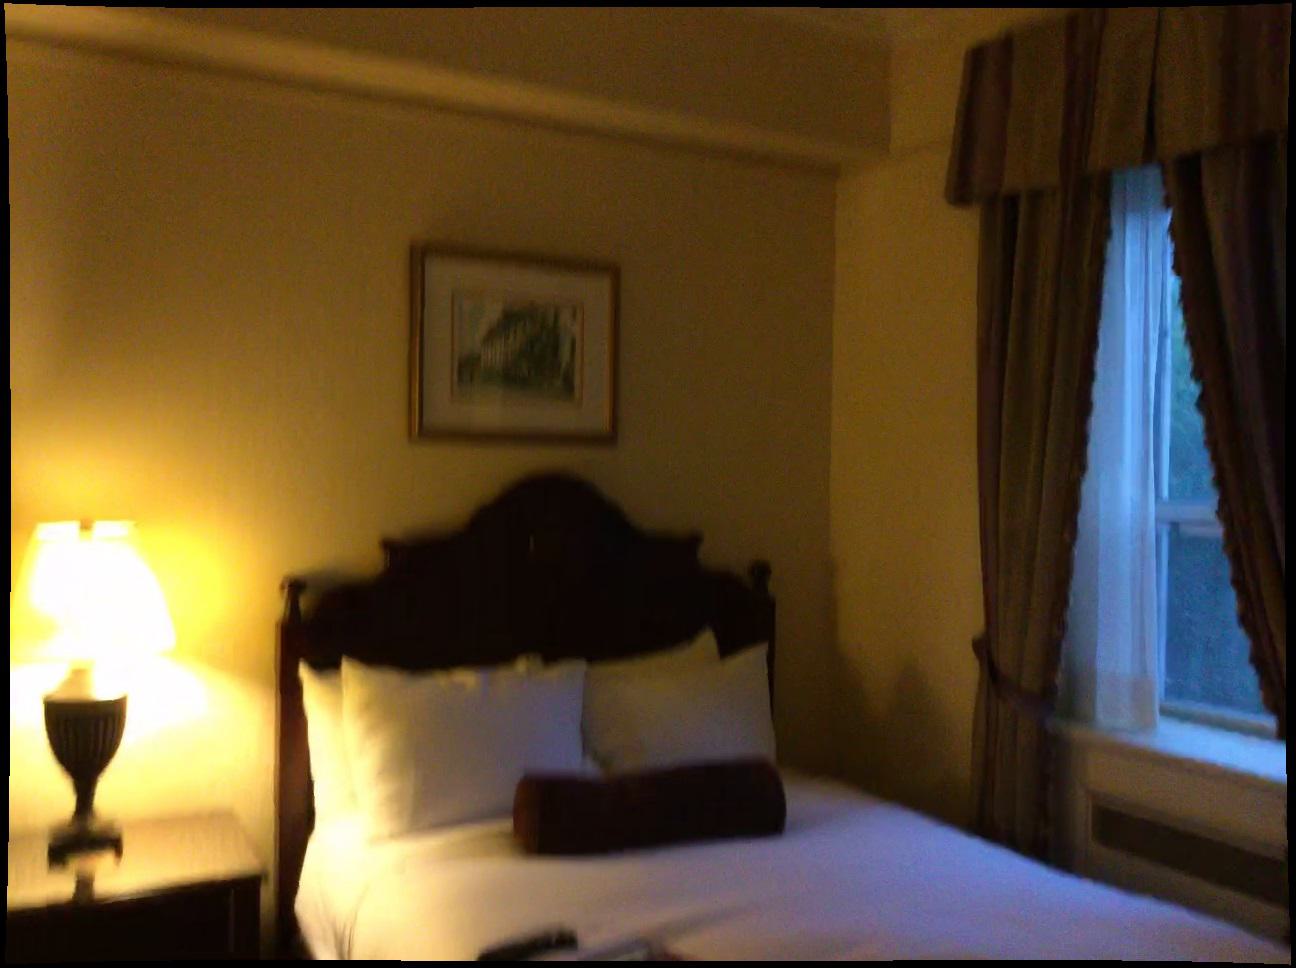
Question: Is the curtain left of the picture from the camera's perspective? Final answer should be yes or no.
Answer: No